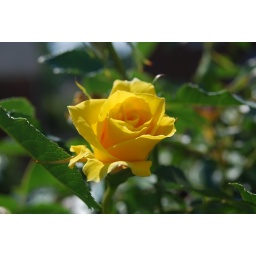
yellow rose bush in the backyard.